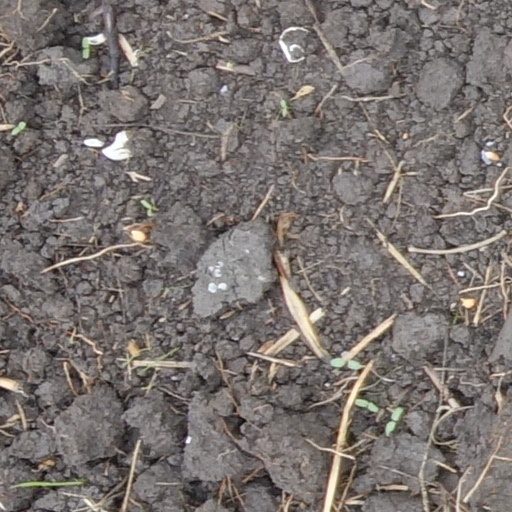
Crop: wheat